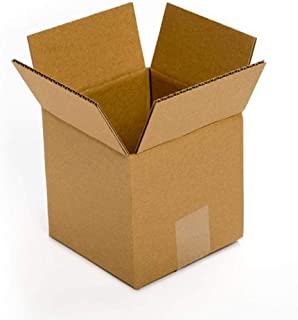
Label: cardboard